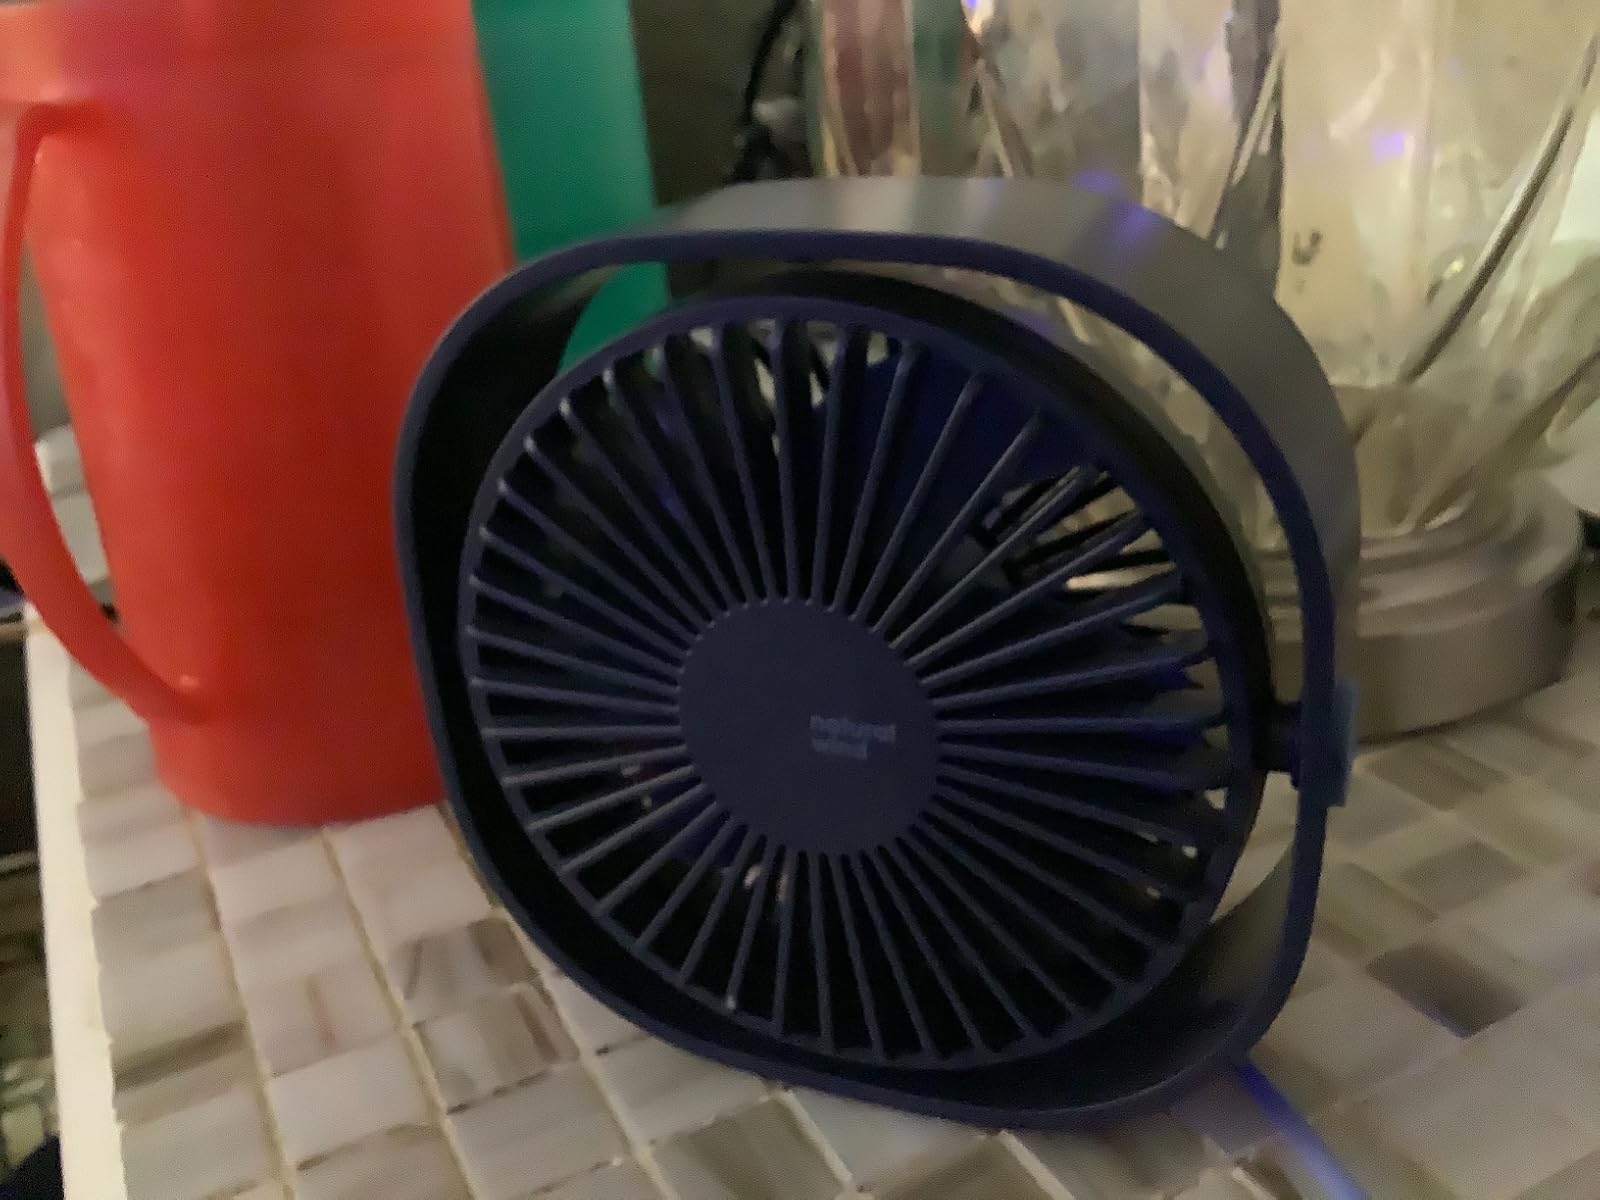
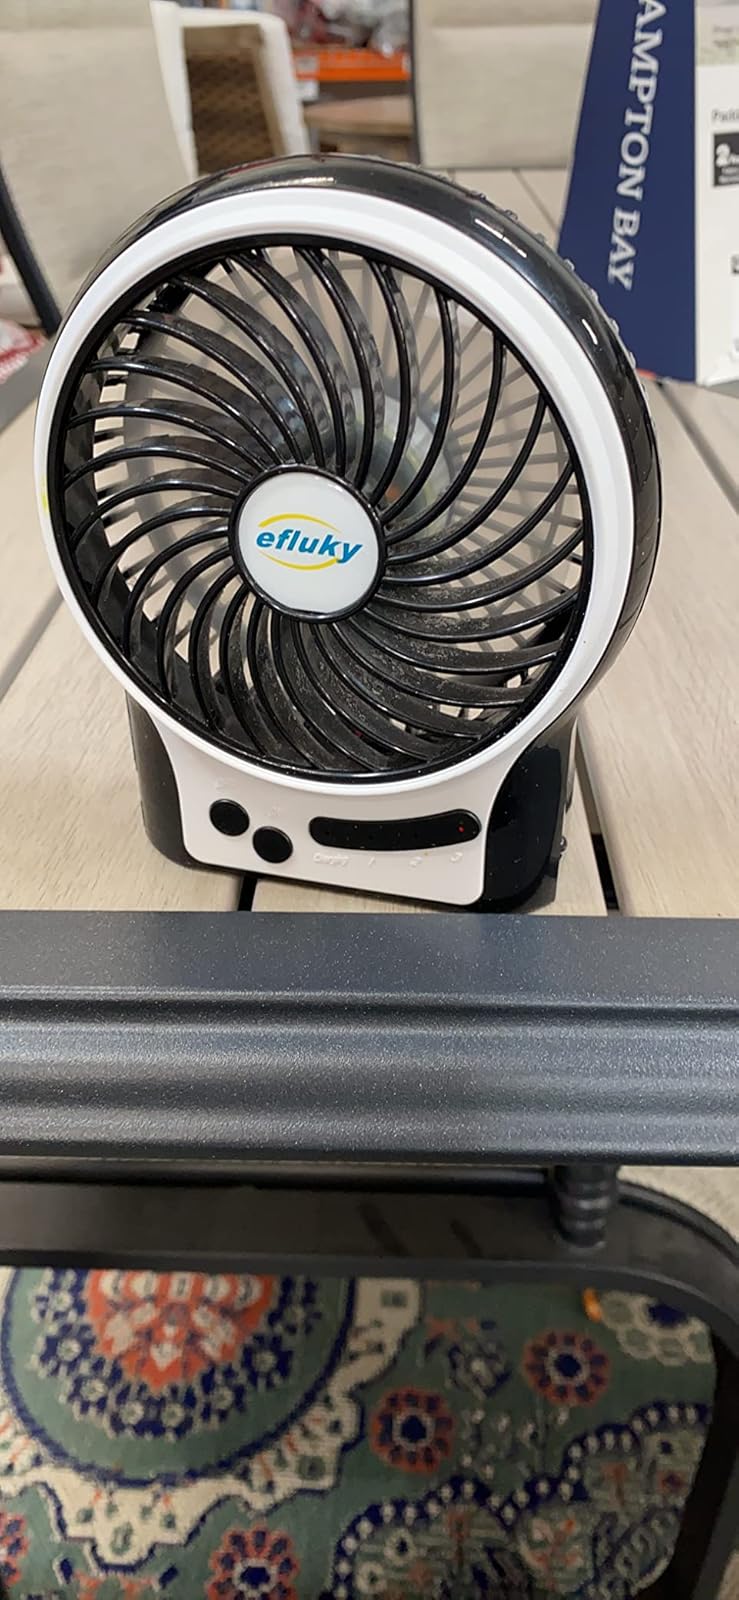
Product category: fan
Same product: no